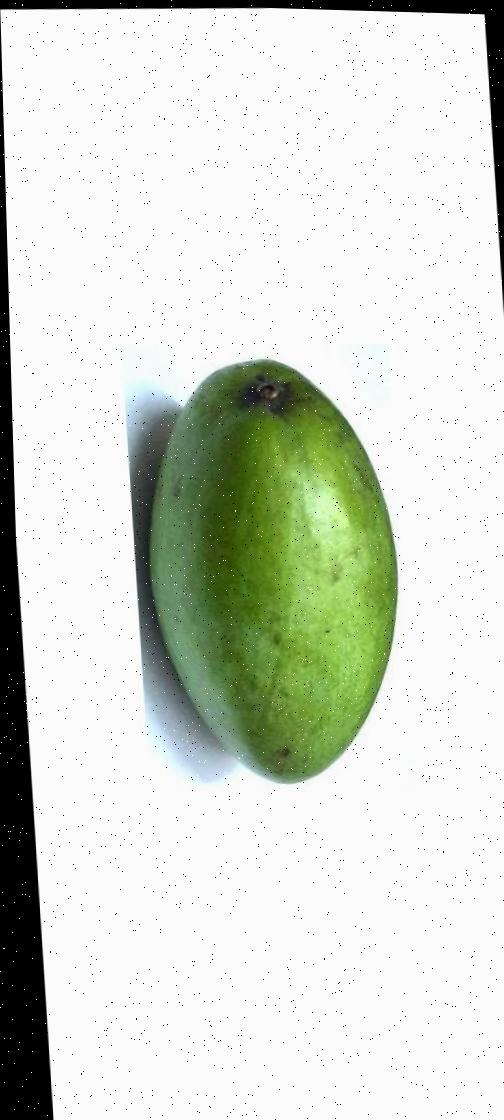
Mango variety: Rupali